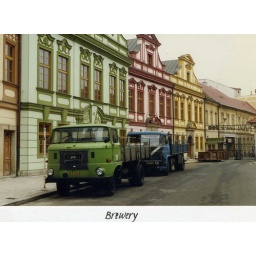
IFA truck outside the brewery in Hradec Kralove.....right in the town centre next door to the main church